Treaty of Oliva

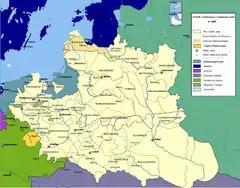
Legal boundaries of the Polish–Lithuanian Commonwealth in 1660

During the Second Northern War, Poland–Lithuania and Sweden had been engaged in a ravaging war since 1655 and both wanted peace, in order to attend to their remaining enemies, Russia and Denmark, respectively. In addition, the politically ambitious Polish queen Marie Louise Gonzaga, who had great influence over both the King of Poland and Sejm of the Polish–Lithuanian Commonwealth, wanted a peace with Sweden because she wanted a son of her close relative, the French Louis, Grand Condé, to be elected as successor to the Polish throne. This could only be achieved with the consent of the Kingdom of France and its ally Sweden.